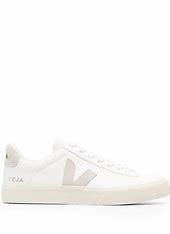
Brand: Veja
Model: 100